Inflatable movie screen

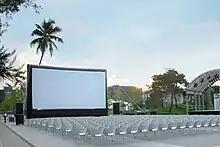
Example of an open air cinema using an inflatable screen

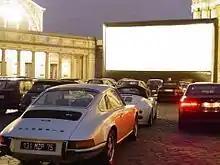
Drive-in theater using an inflatable screen

An inflatable movie screen is an inflatable framework with an attached projection screen. Inflatable screens are used for outdoor movies, film festivals, drive-in theaters, sports, social, fundraising and other events requiring outdoor projection.